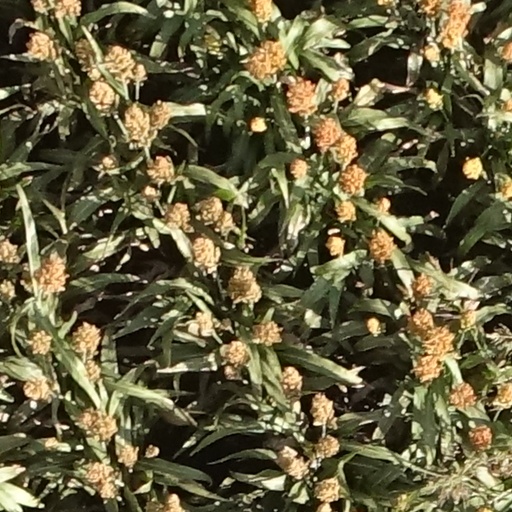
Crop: sorghum